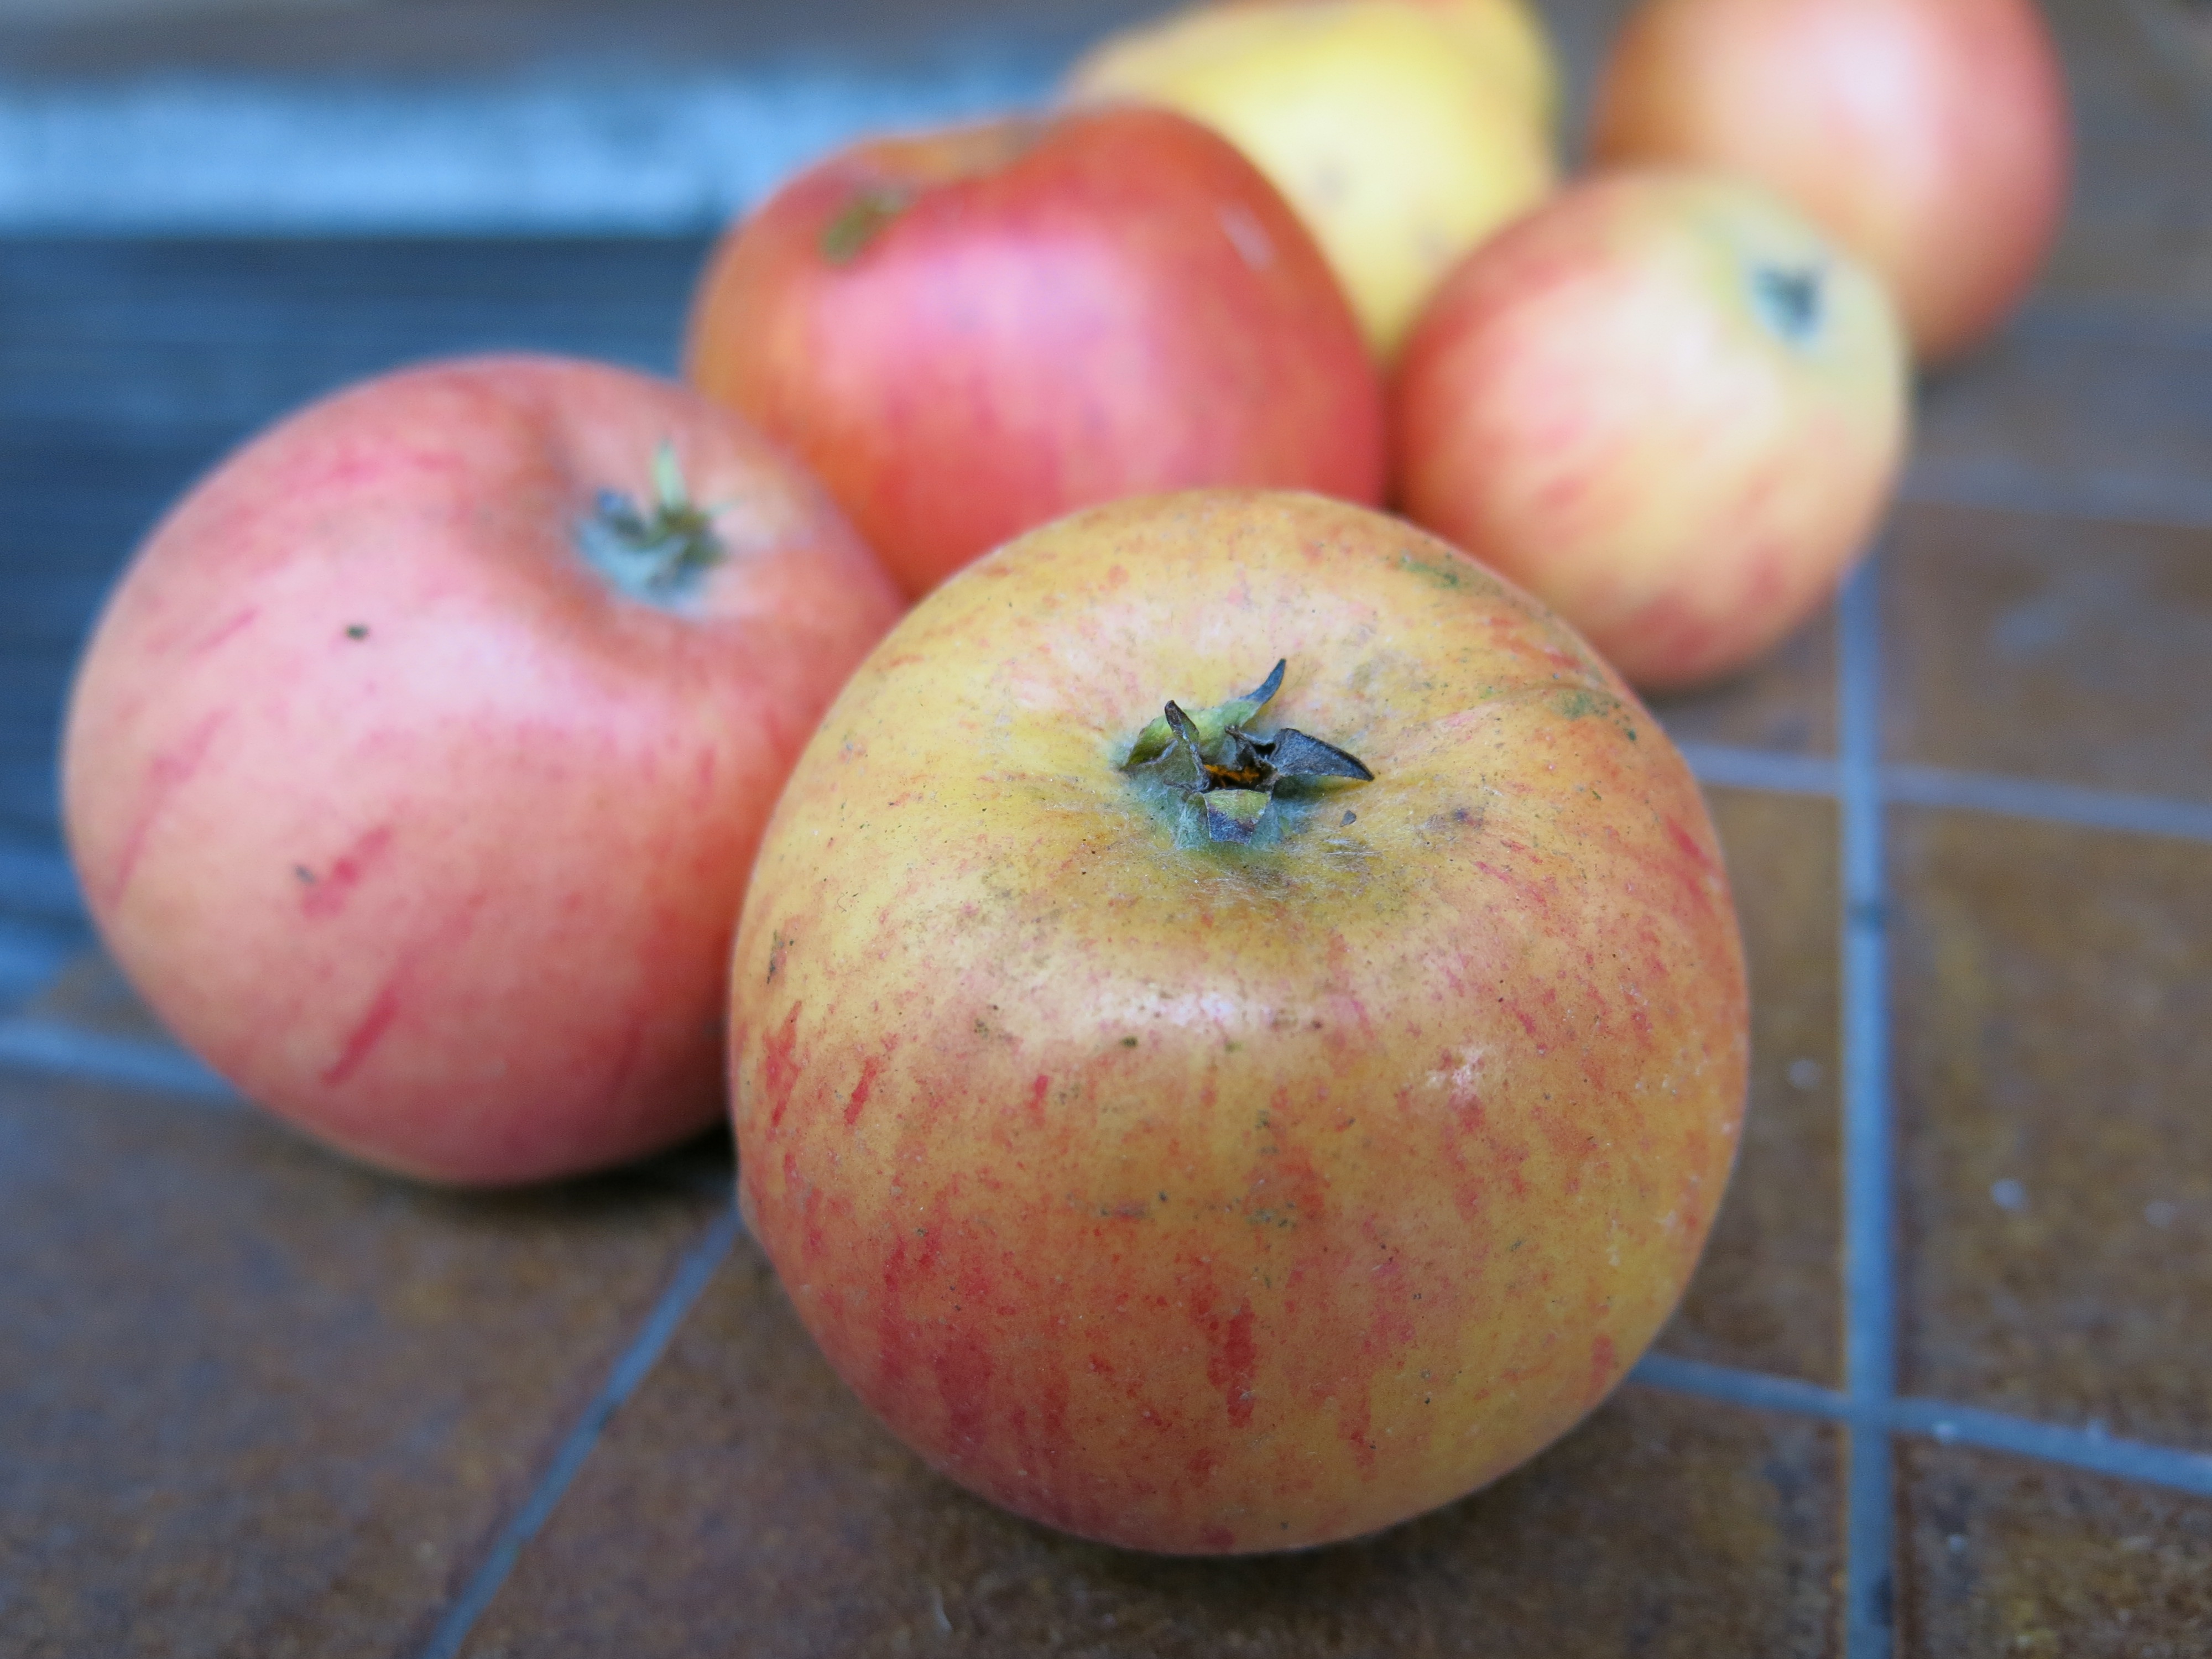
apple, plant, fruit, food, produce, autumn, flowering plant, rose family, nectarine, land plant, rose order